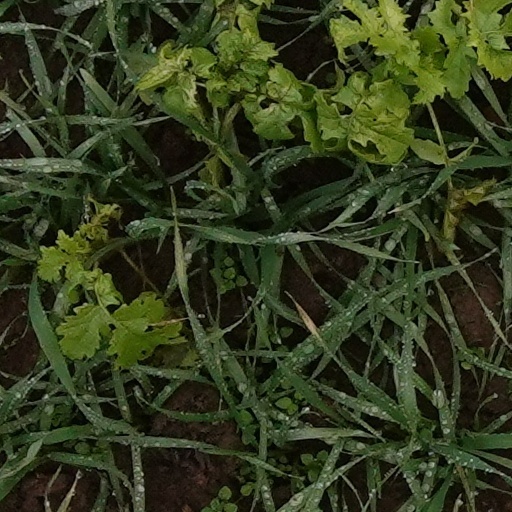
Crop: wheat